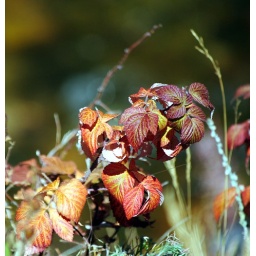
Scattered all around the mountains were these little twig-like plants that have remarkable autumn color. About 1ft tall